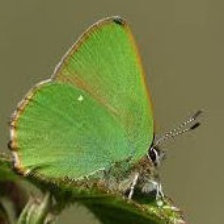
Species: GREEN HAIRSTREAK
Butterfly family (ImageNet category): lycaenid_butterfly